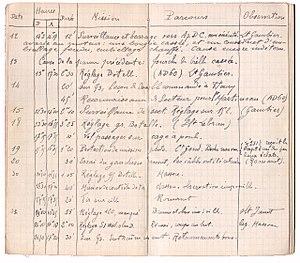
Carnet de Vol
Marie Louis Paul Fressanges du Bost, né le 16 décembre 1886 à La Madeleine, France, est un officier français d'artillerie puis d'aviation, ingénieur de l'École Centrale des Arts et Manufactures promotion 1910. Marié à Anne-Marie Le Camus avec lequel il a 12 enfants. Il décède le 9 juin 1943 à Clermont-Ferrand.